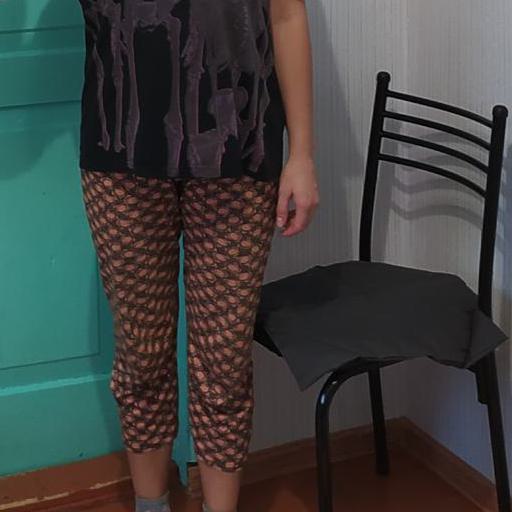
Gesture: no_gesture